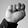
ASL letter: N